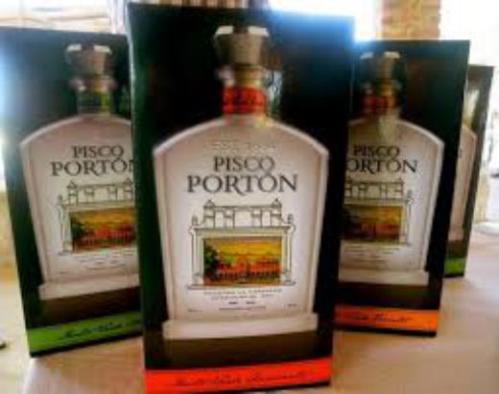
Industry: Food